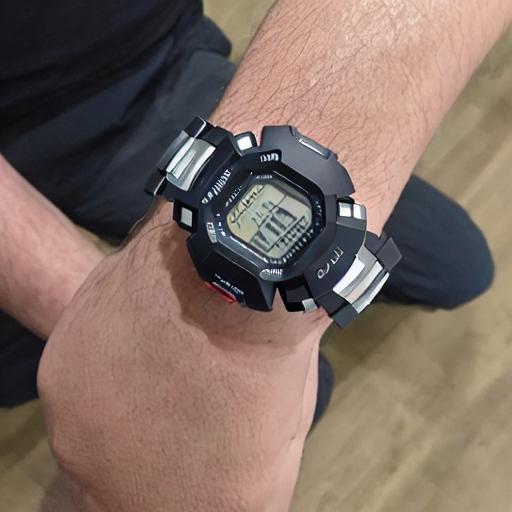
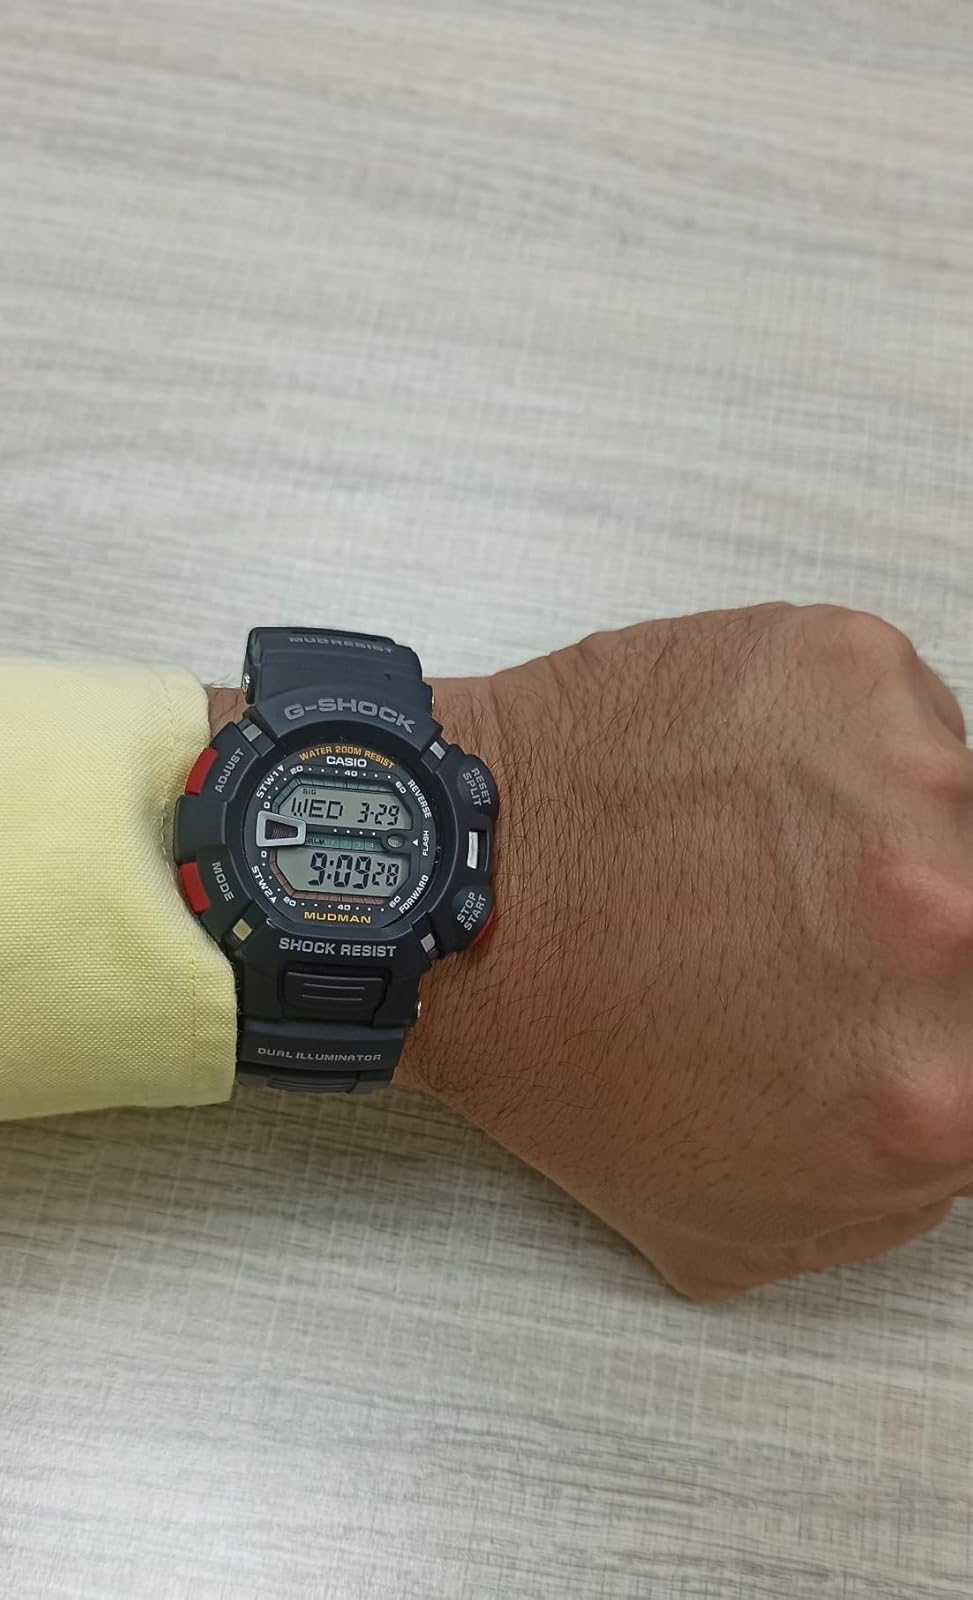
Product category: accessories_watch
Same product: no